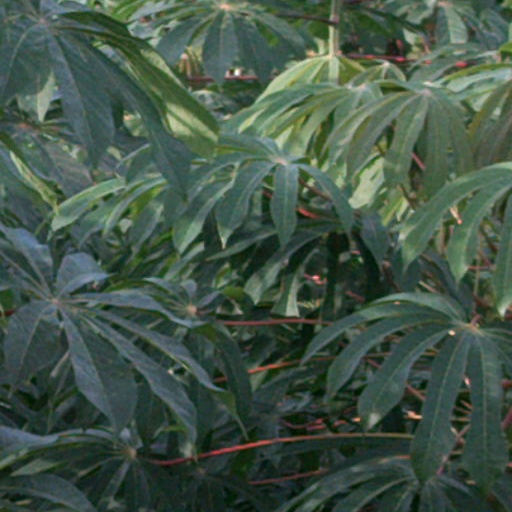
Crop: cassava